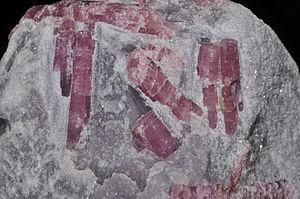
Cristaux de Rubellite sur gangue de Quartz